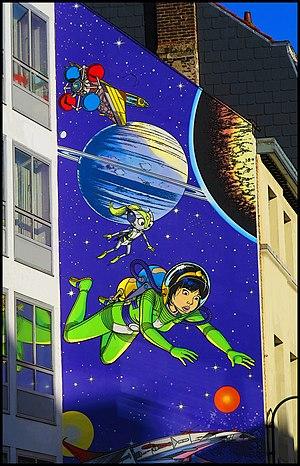
Yoko Tsuno est une série de bande dessinée d'aventure et de science-fiction, créée en septembre 1970 par l'auteur belge Roger Leloup. La série met en scène l'héroïne éponyme Yoko Tsuno, ingénieure japonaise en électronique.
Cette page regroupe les personnages de la série de bande dessinée Yoko Tsuno du dessinateur Roger Leloup.
Le parcours BD de Bruxelles est un parcours constitué d’un ensemble de peintures murales conçues ou inspirées par les grands auteurs de la bande dessinée belge, mais aussi française, italienne ou suisse. Elles recouvrent les murs de plusieurs bâtiments dans le centre de l'aire urbaine, ainsi que dans le quartier de Laeken et la commune d'Auderghem.